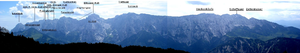
Le Kaisergebirge est un massif des Préalpes orientales septentrionales. Il s'élève en Autriche.